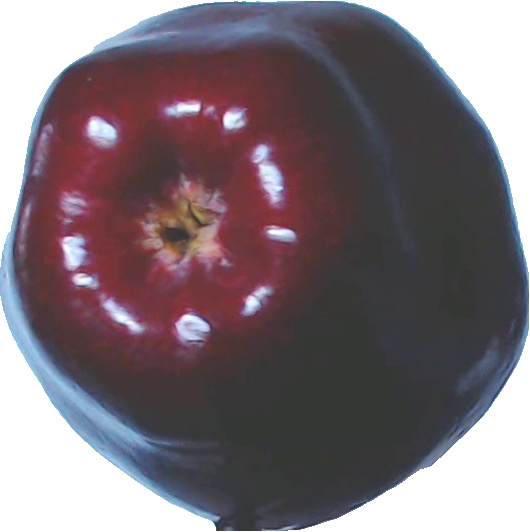
Label: apple_red_delicios_1